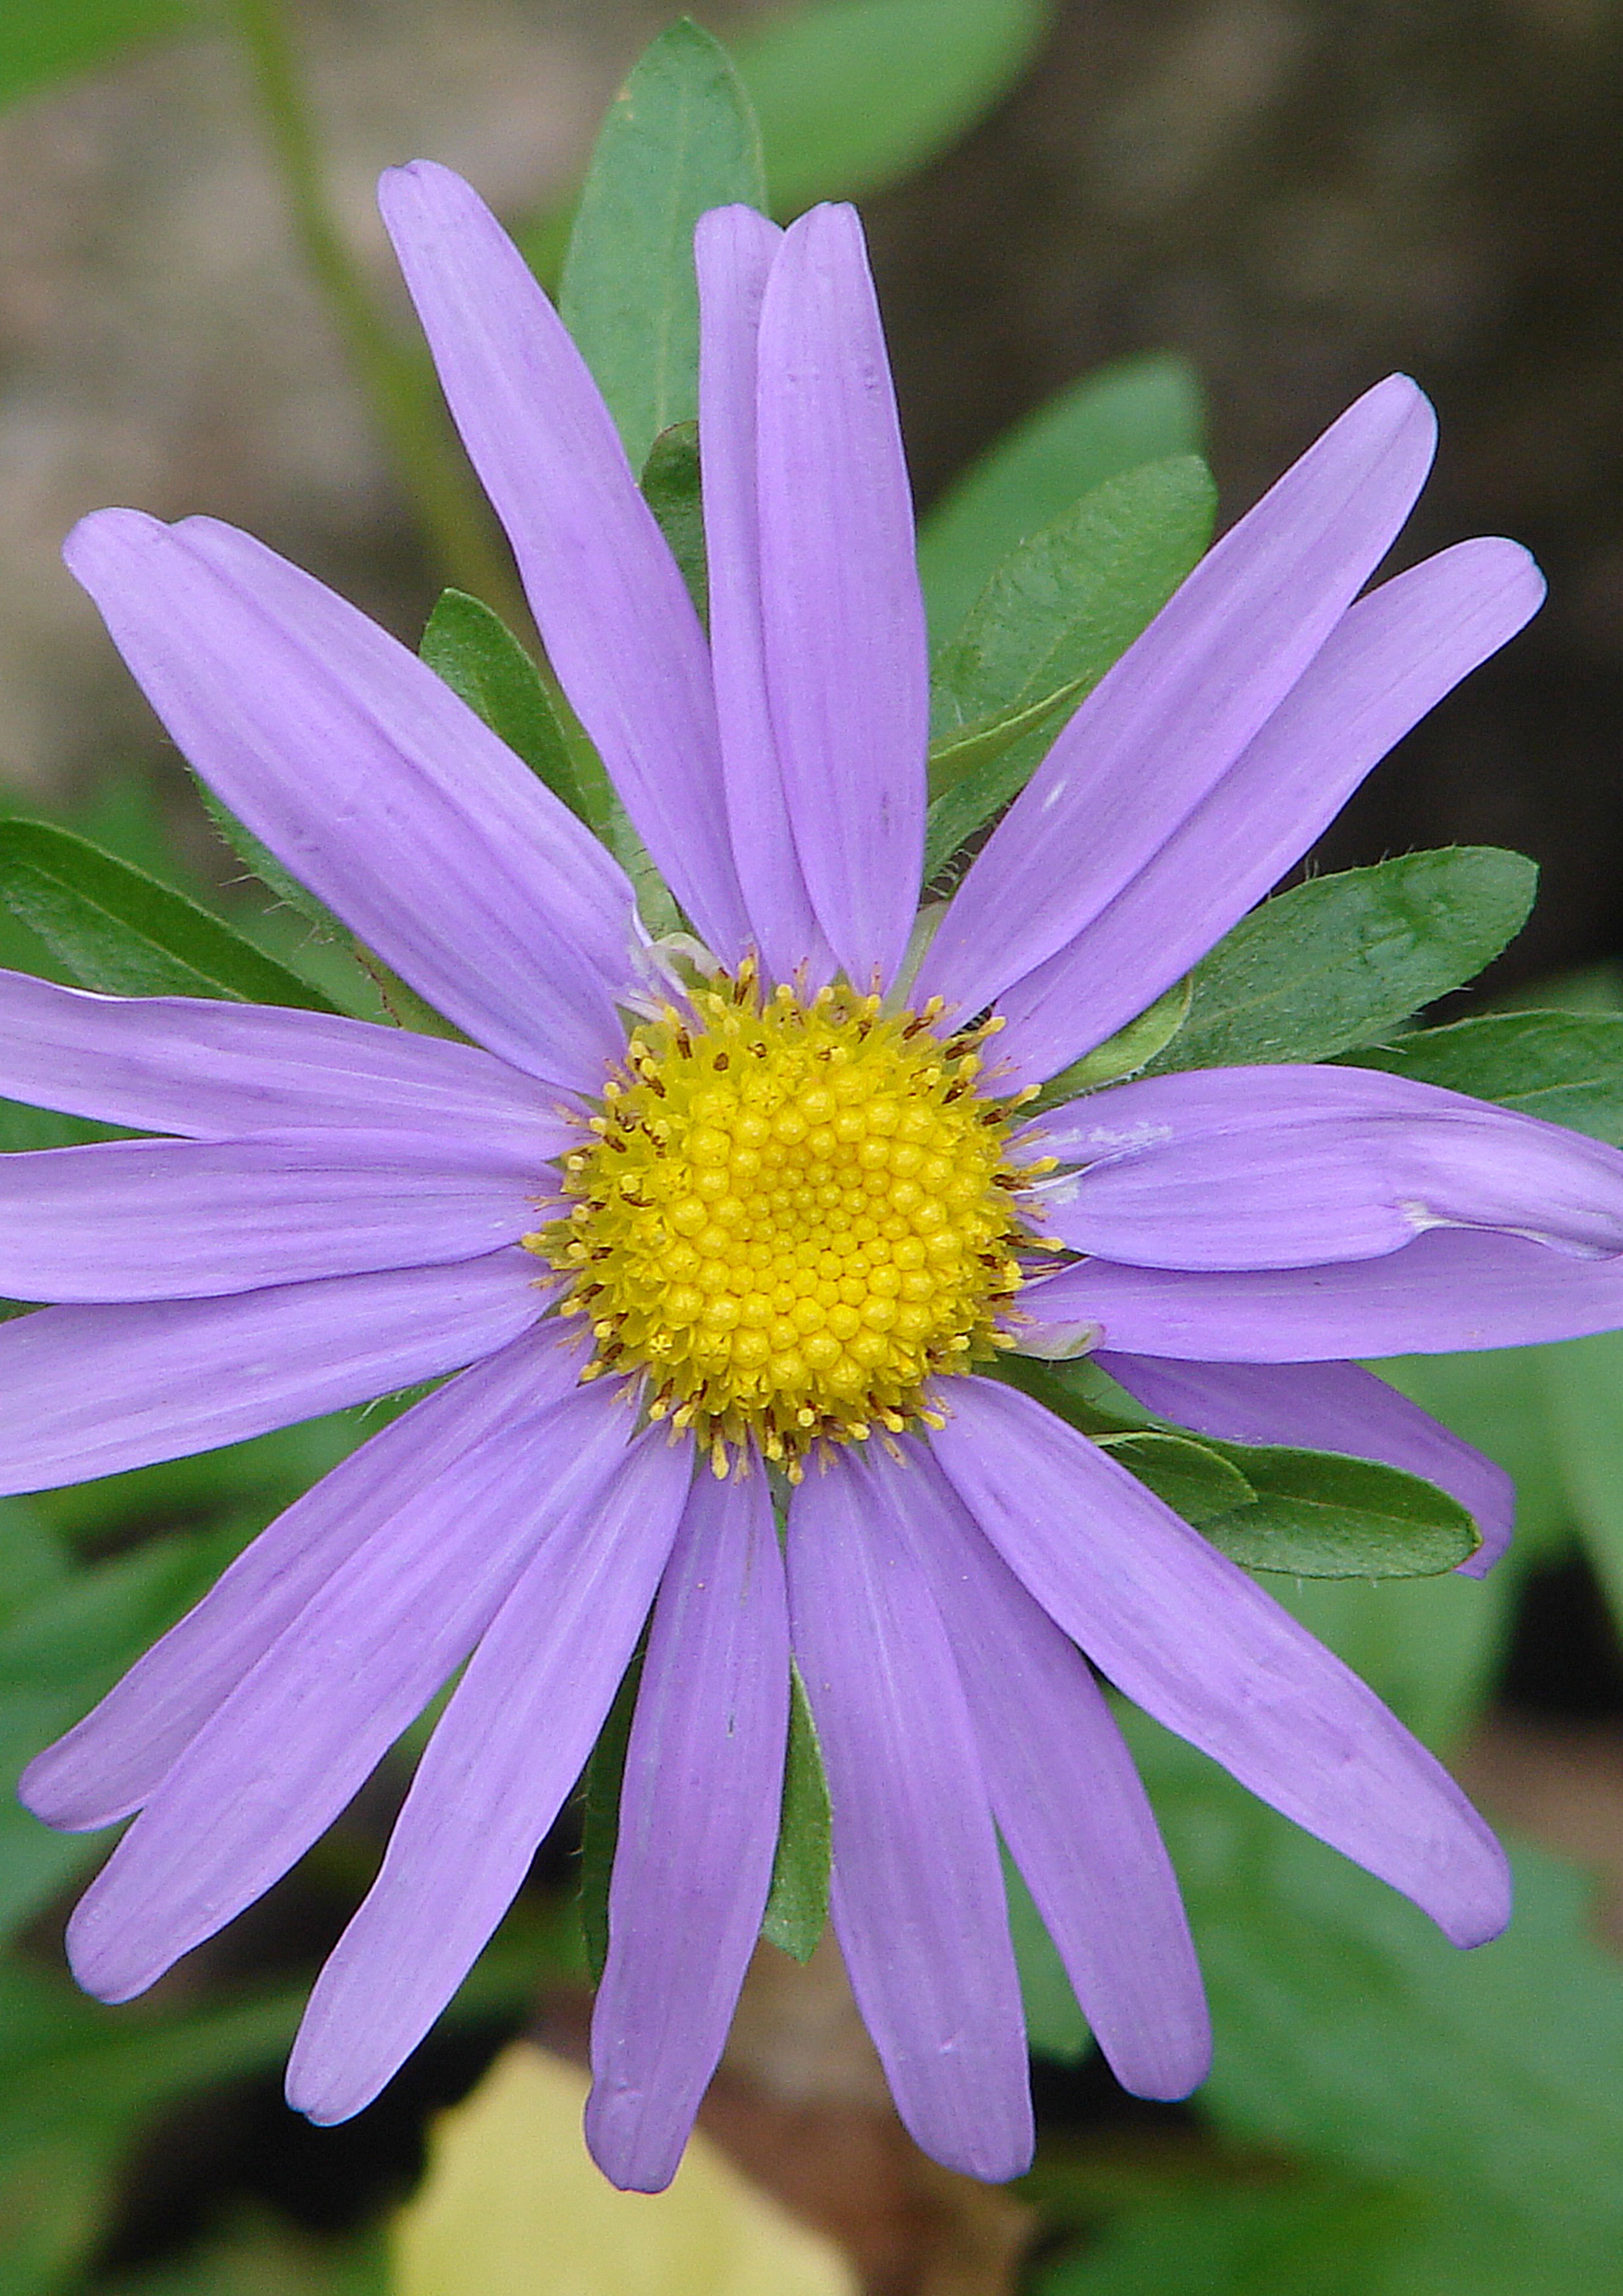
blossom, plant, flower, purple, petal, bloom, daisy, botany, garden, flora, wildflower, flowers, close up, aster, macro photography, flowering plant, daisy family, oxeye daisy, annual plant, plant stem, land plant